Aérospatiale Alouette III

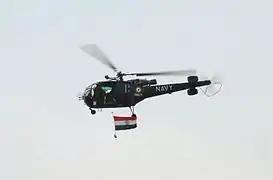
Indian Navy Chetak during IFR 2016

During early 1960, the Alouette III officially entered squadron service with the French armed forces. In June 1971, having been suitably impressed by the type's performance so far, the French Army elected to order a force of 50 Alouette IIIs for their own purposes. Amongst the most noteworthy uses that France applied the type to was the first use of helicopter-based anti-tank missiles in the form of the SS.11 MCLOS wire-guided missile.